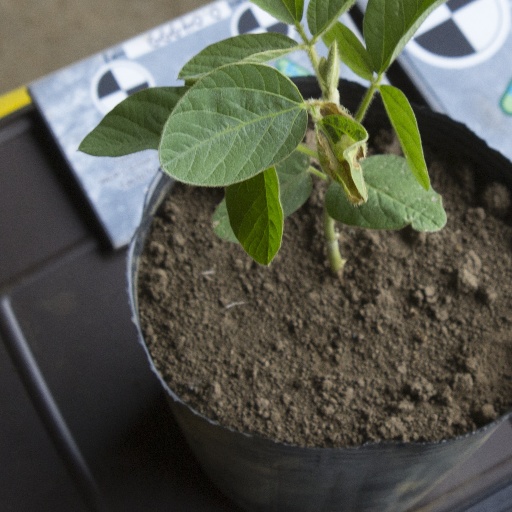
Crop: soybean